Frank Westerman

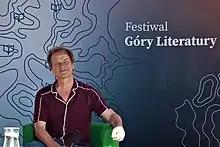
Frank Westerman, VIII Literary Heights Festival, Nowa Ruda (2022)

Frank Martin Westerman (born 13 November 1964) is a Dutch writer and a former journalist. He studied tropical agricultural engineering at Wageningen University and worked as a news correspondent for "de Volkskrant" in Belgrade and "NRC Handelsblad" in Moscow. He is currently a full-time writer of non-fiction books, among which are "The Republic of Grain" (1999), "Engineers of the Soul" (2002), and "Ararat" (2007).